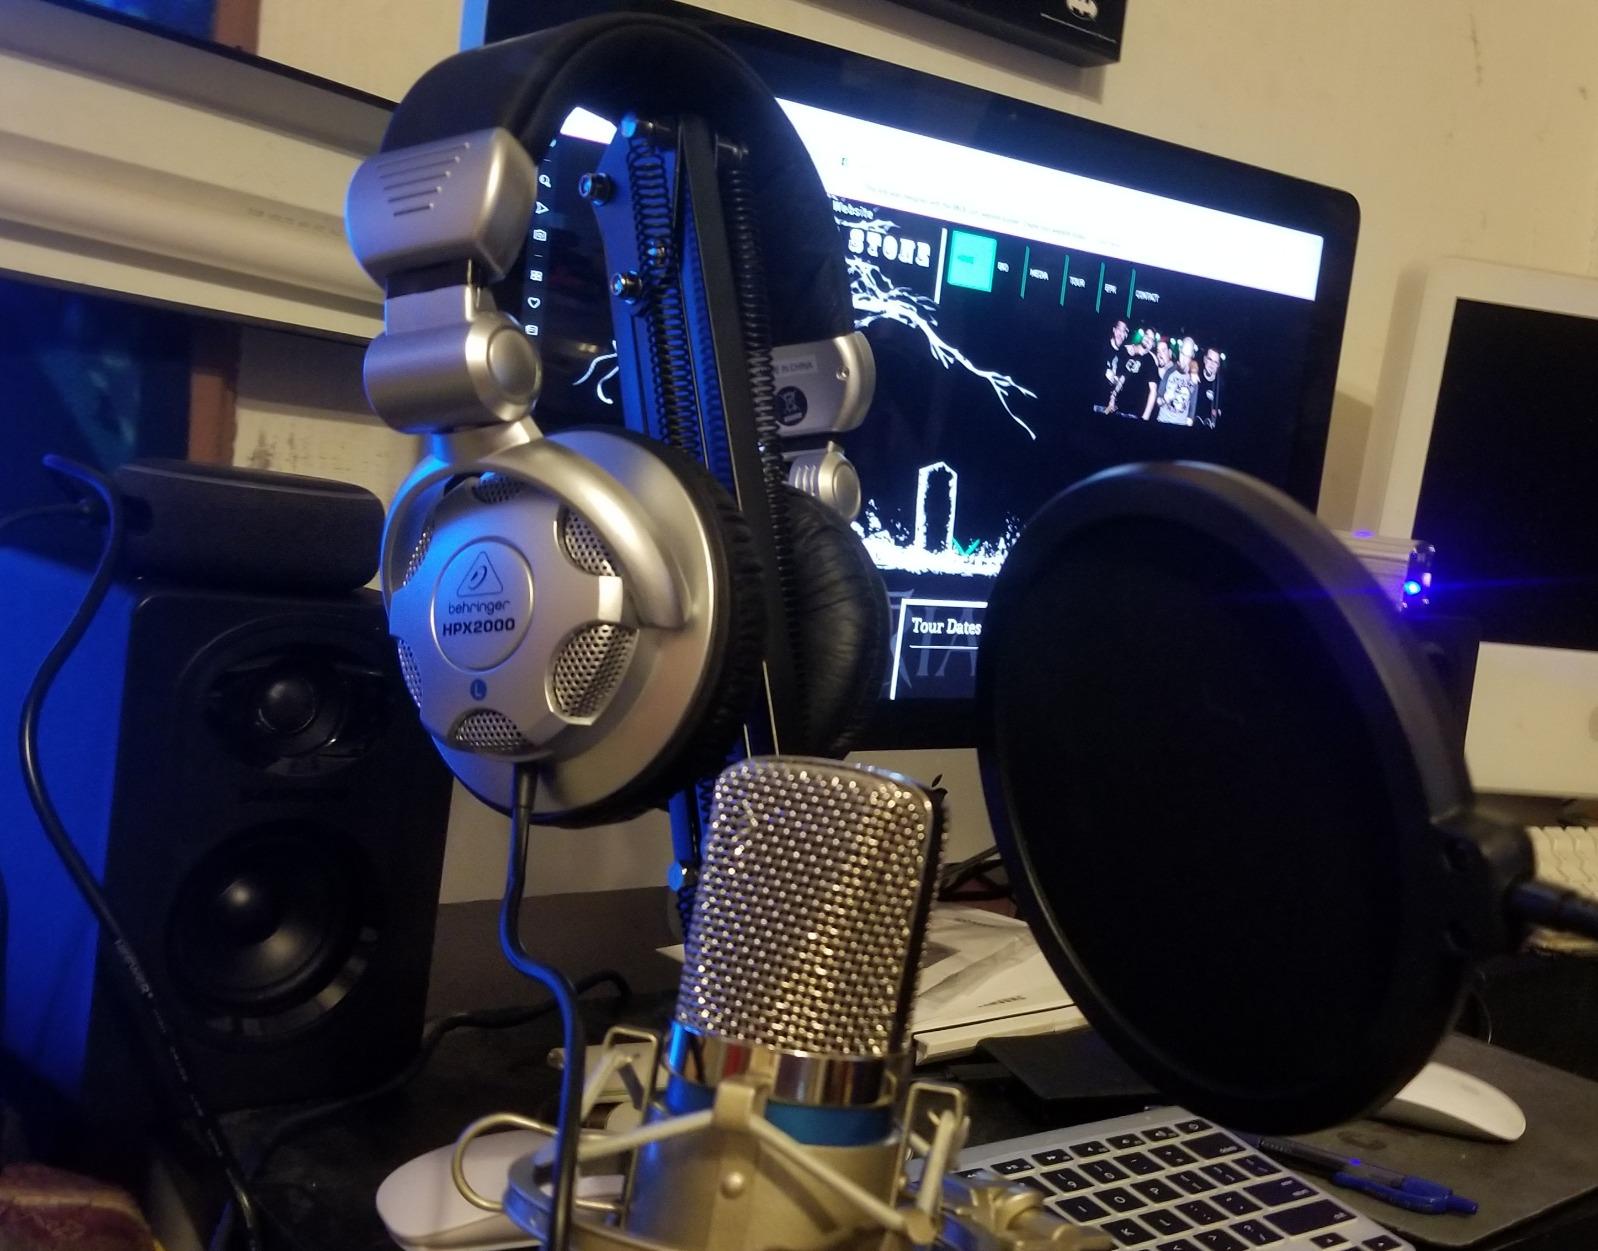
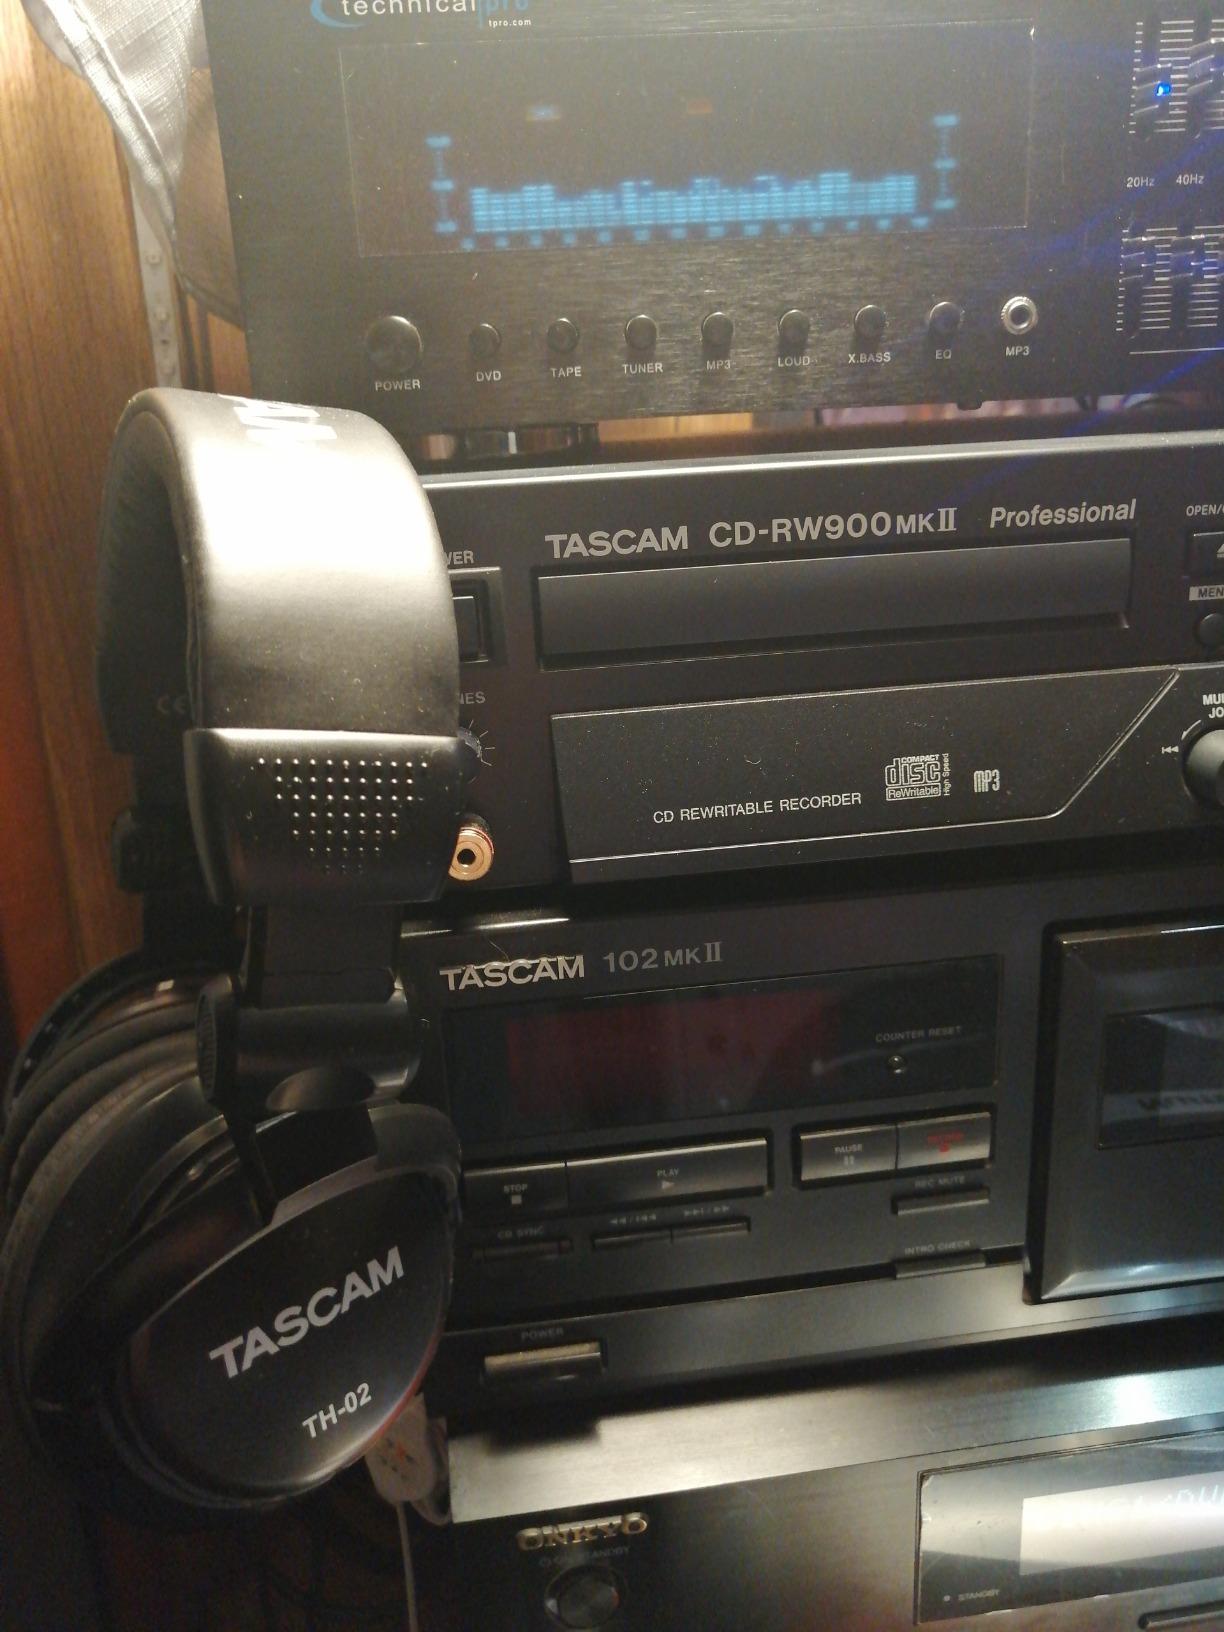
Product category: headphones
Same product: no